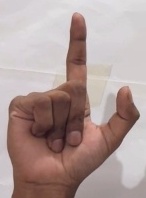
ASL sign: L